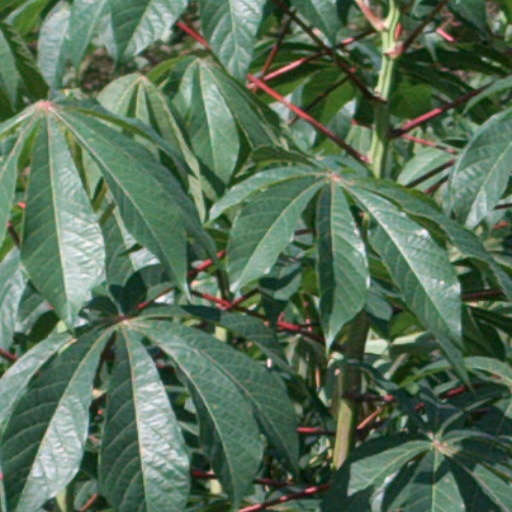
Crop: cassava